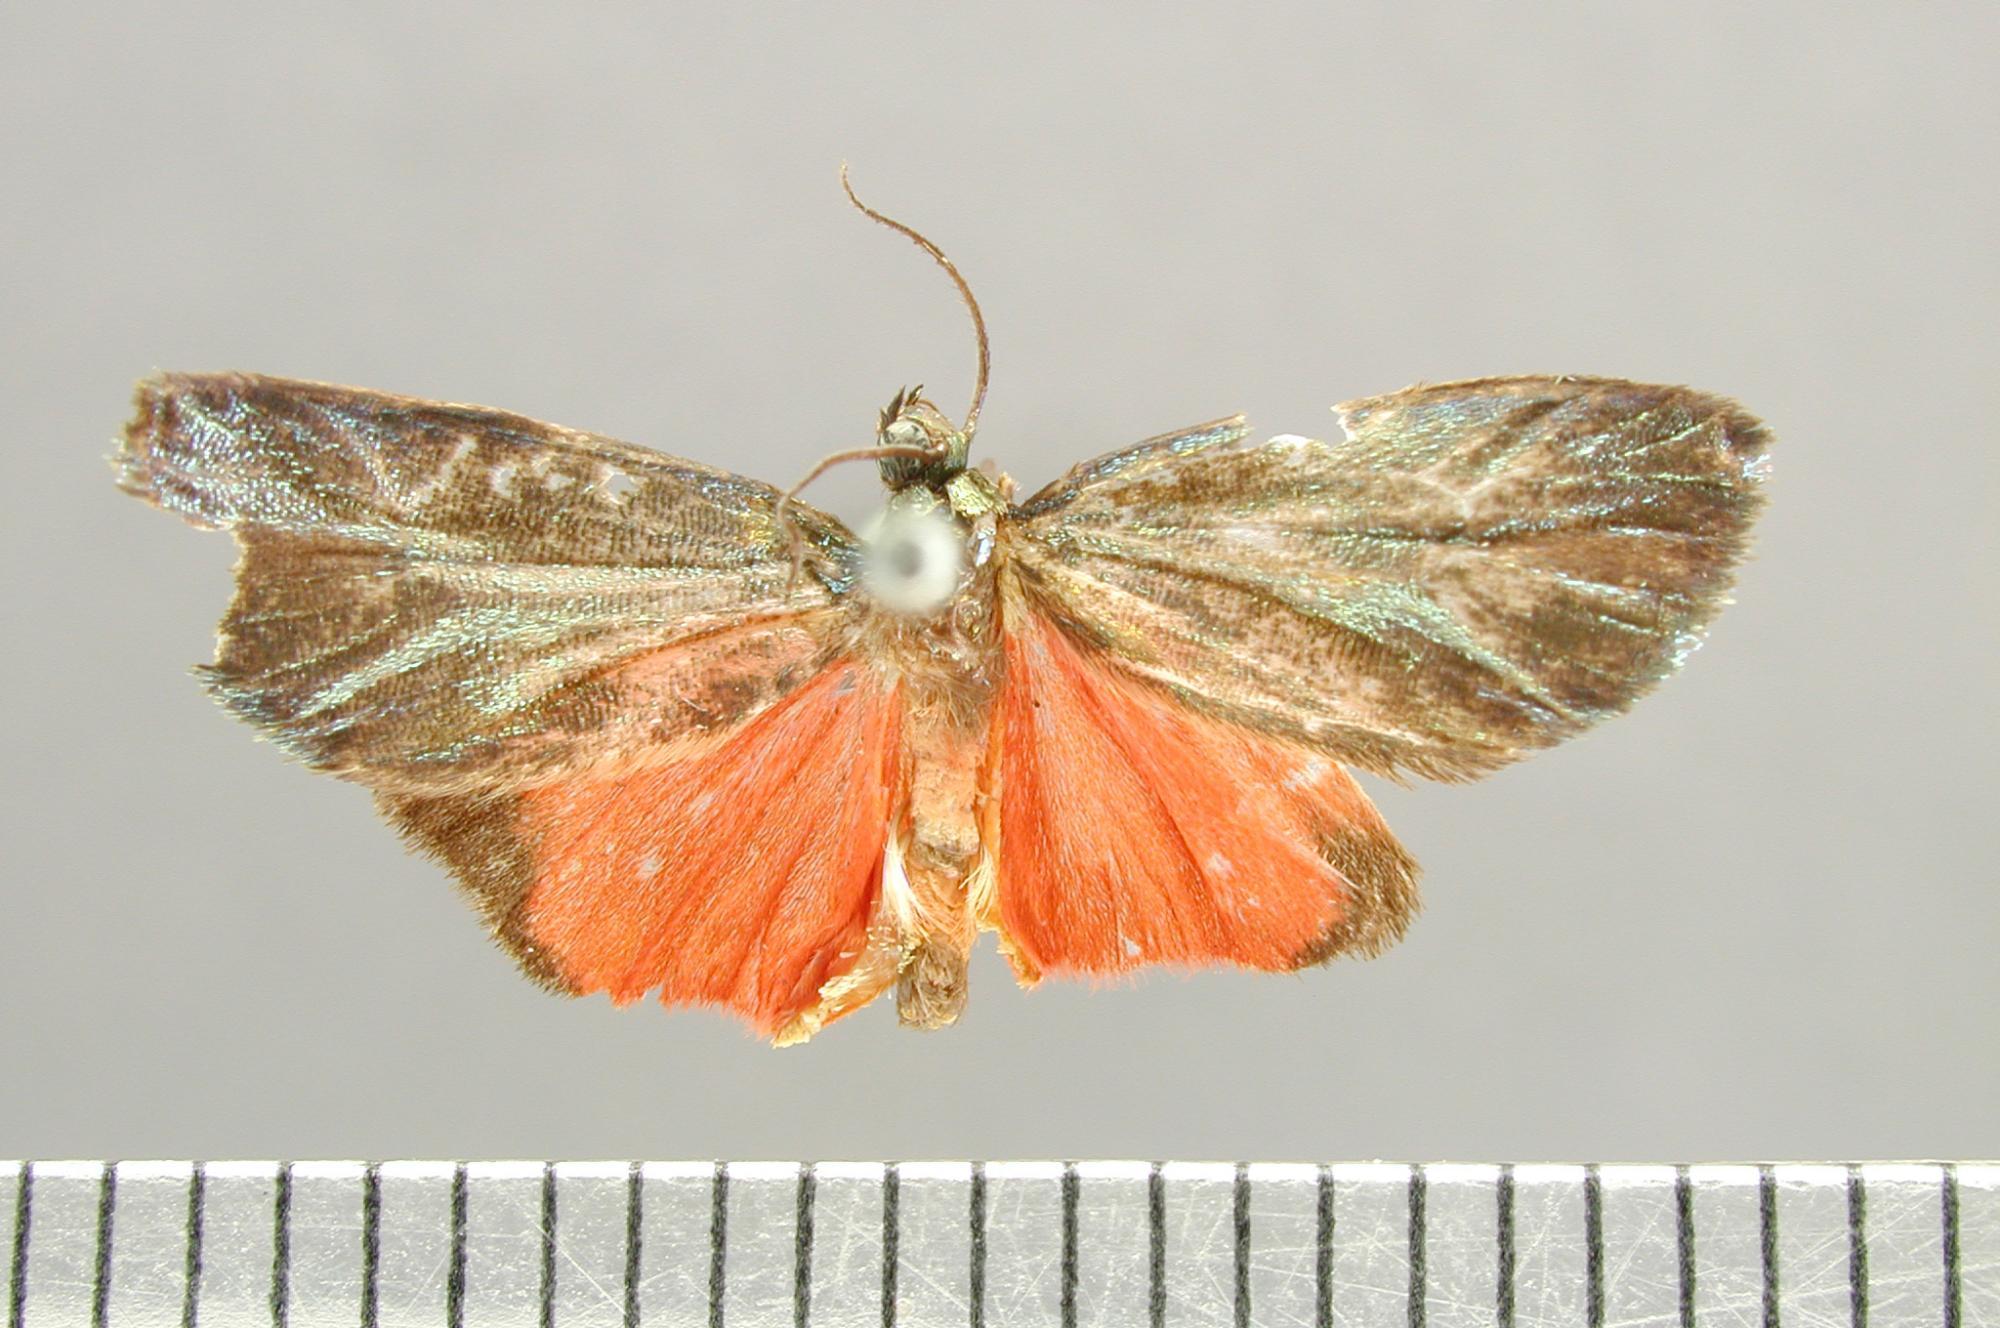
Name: Metalobosia ducalis
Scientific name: Metalobosia ducalis Schaus, 1911
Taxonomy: Animalia, Arthropoda, Insecta, Lepidoptera, Arctiidae
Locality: Juan Vinas, Costa Rica